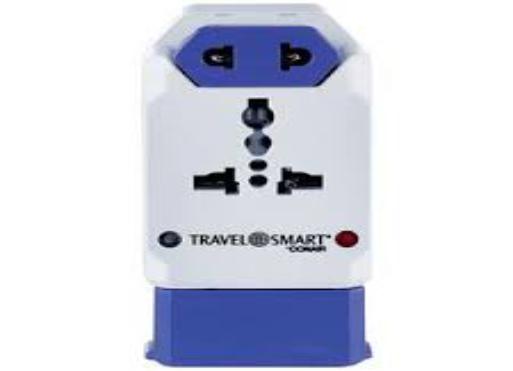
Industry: Others